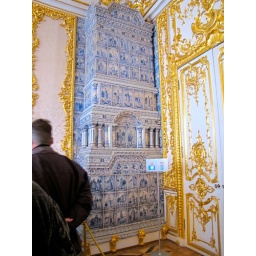
This Delft stove shows many forms of Russian dress at Catherine Palace in St. Petersburg